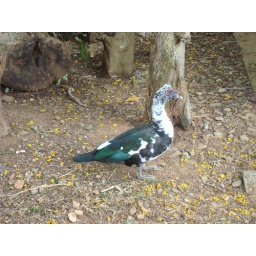
This duck was walking free around the zoo. He had strange red bumps all over his face.